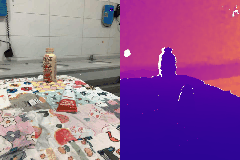
Label: detergent